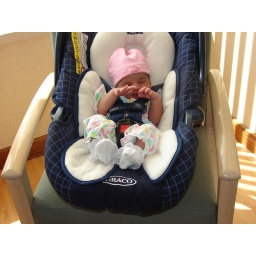
Sasha in baby car seat 3